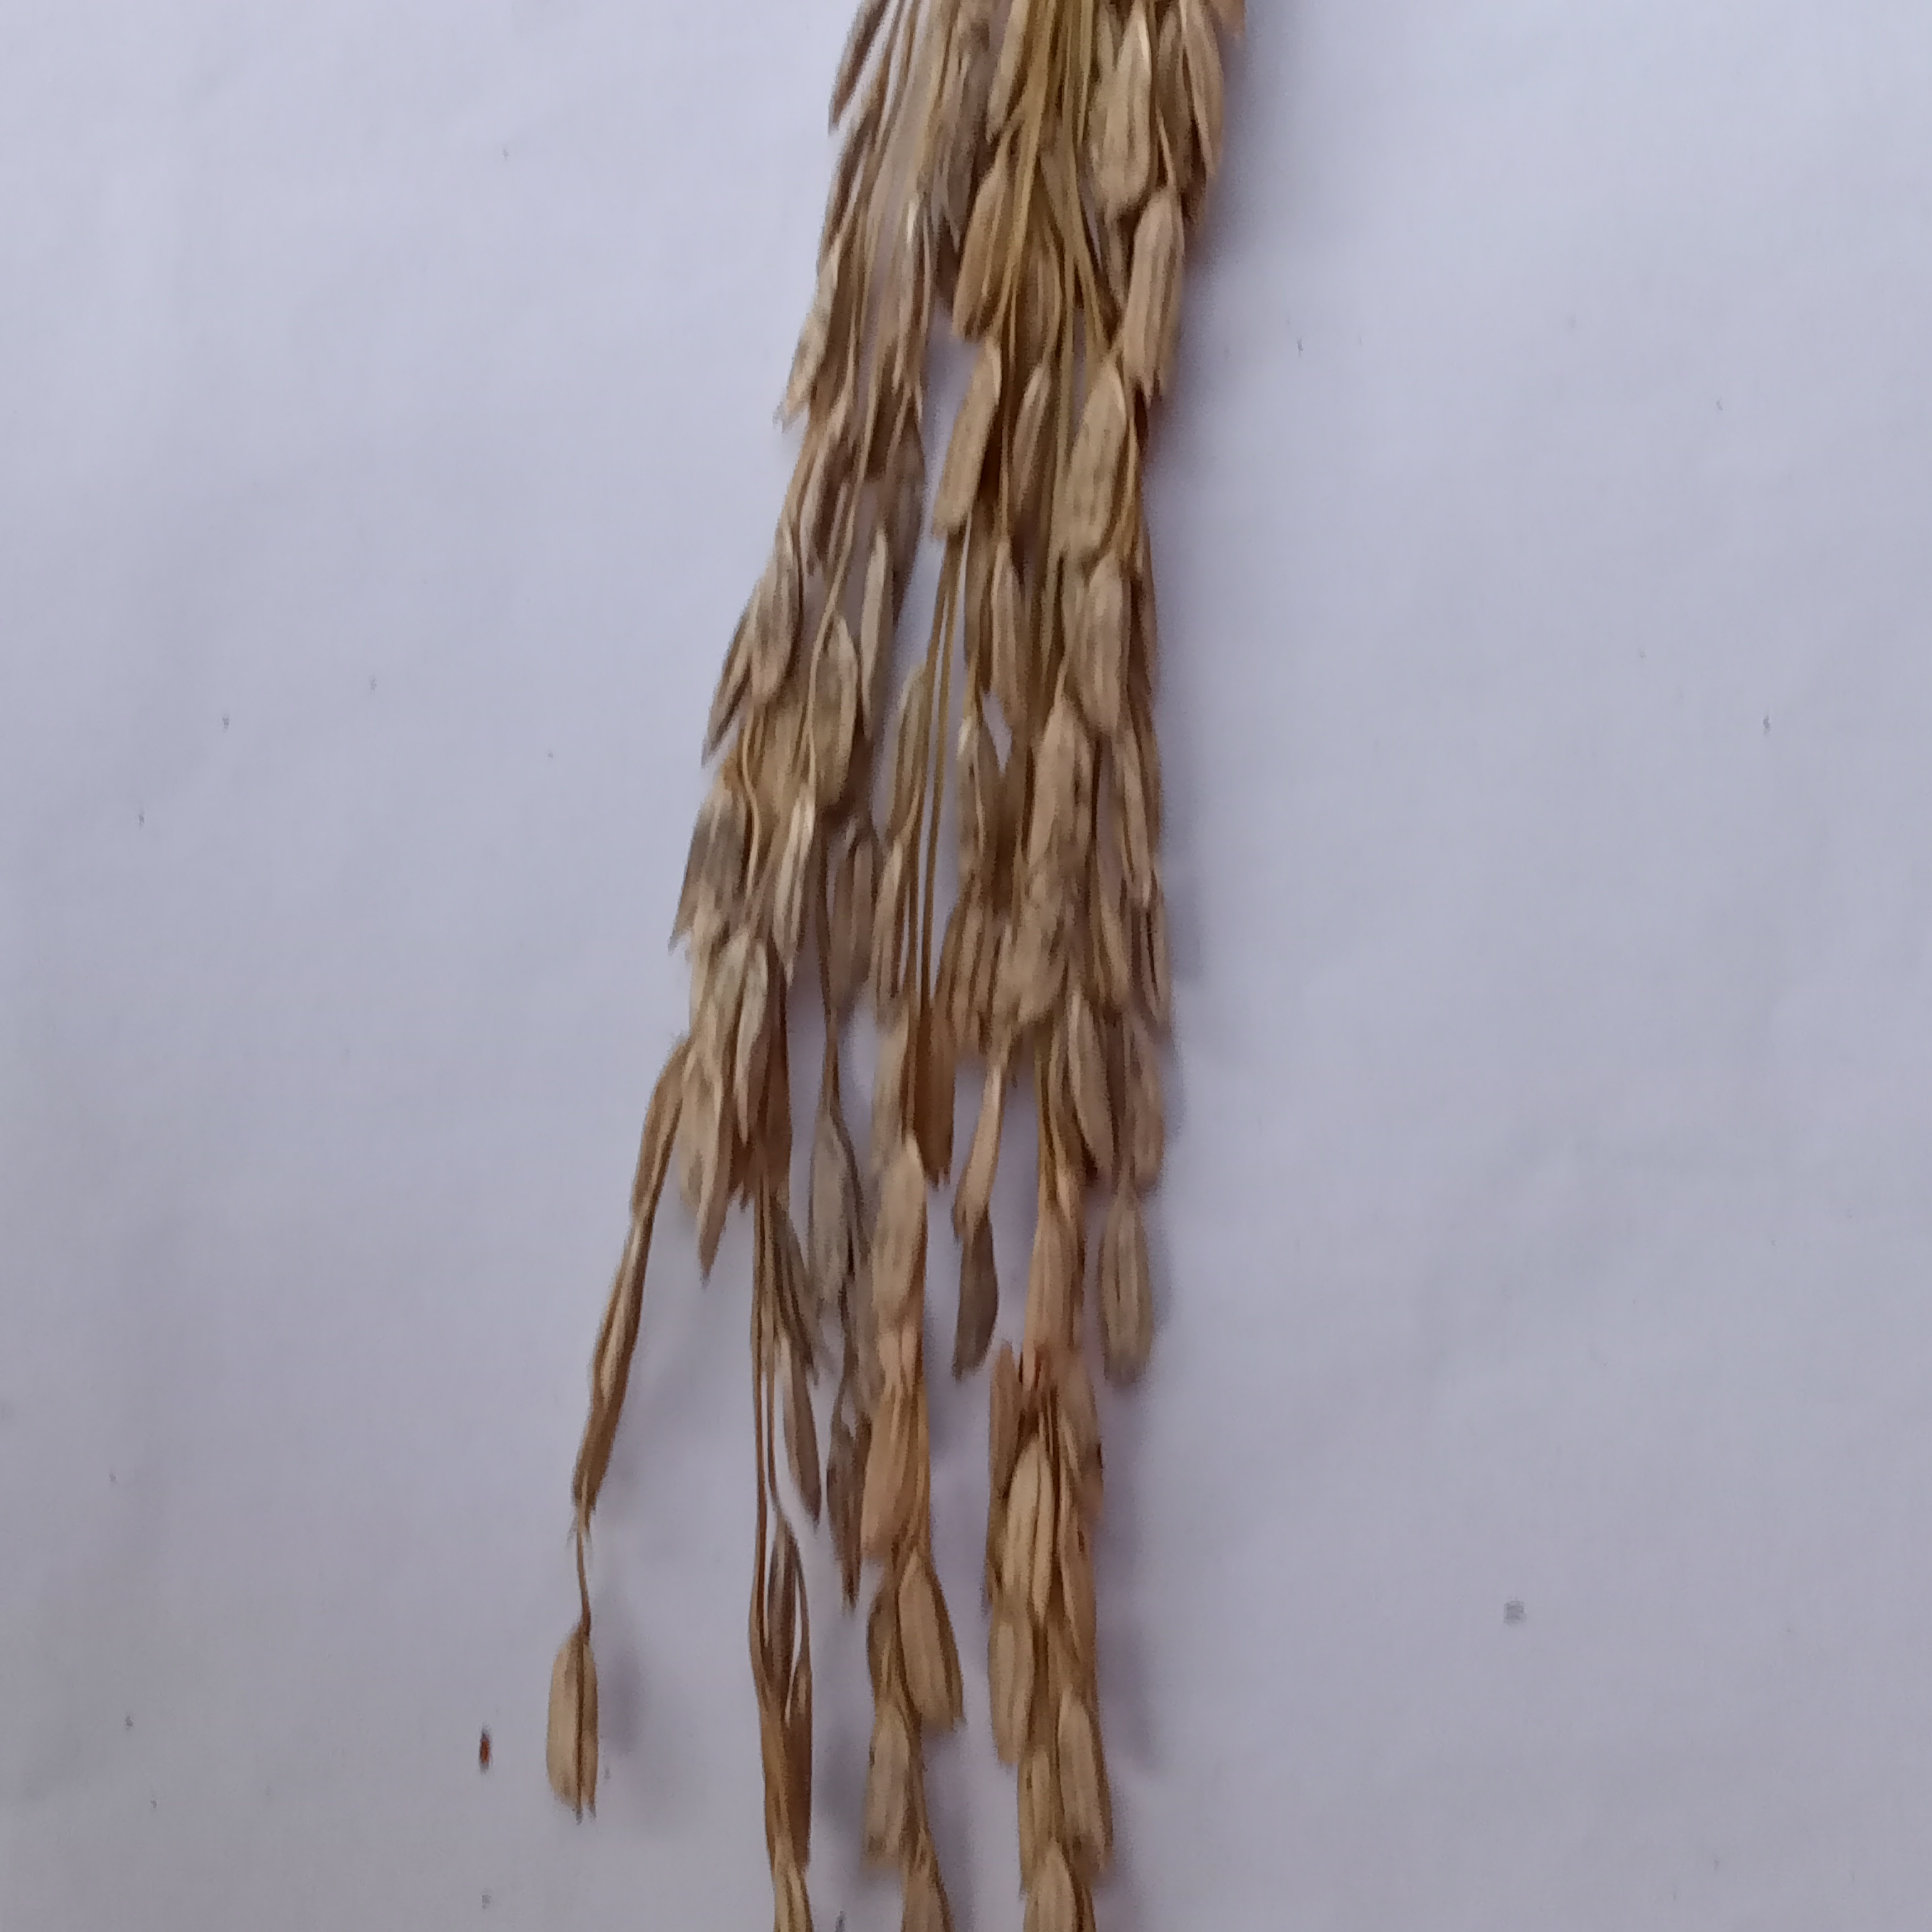
Nhãn: Bệnh Đạo ôn lá và cổ bông (Rice leaf and neck blast)